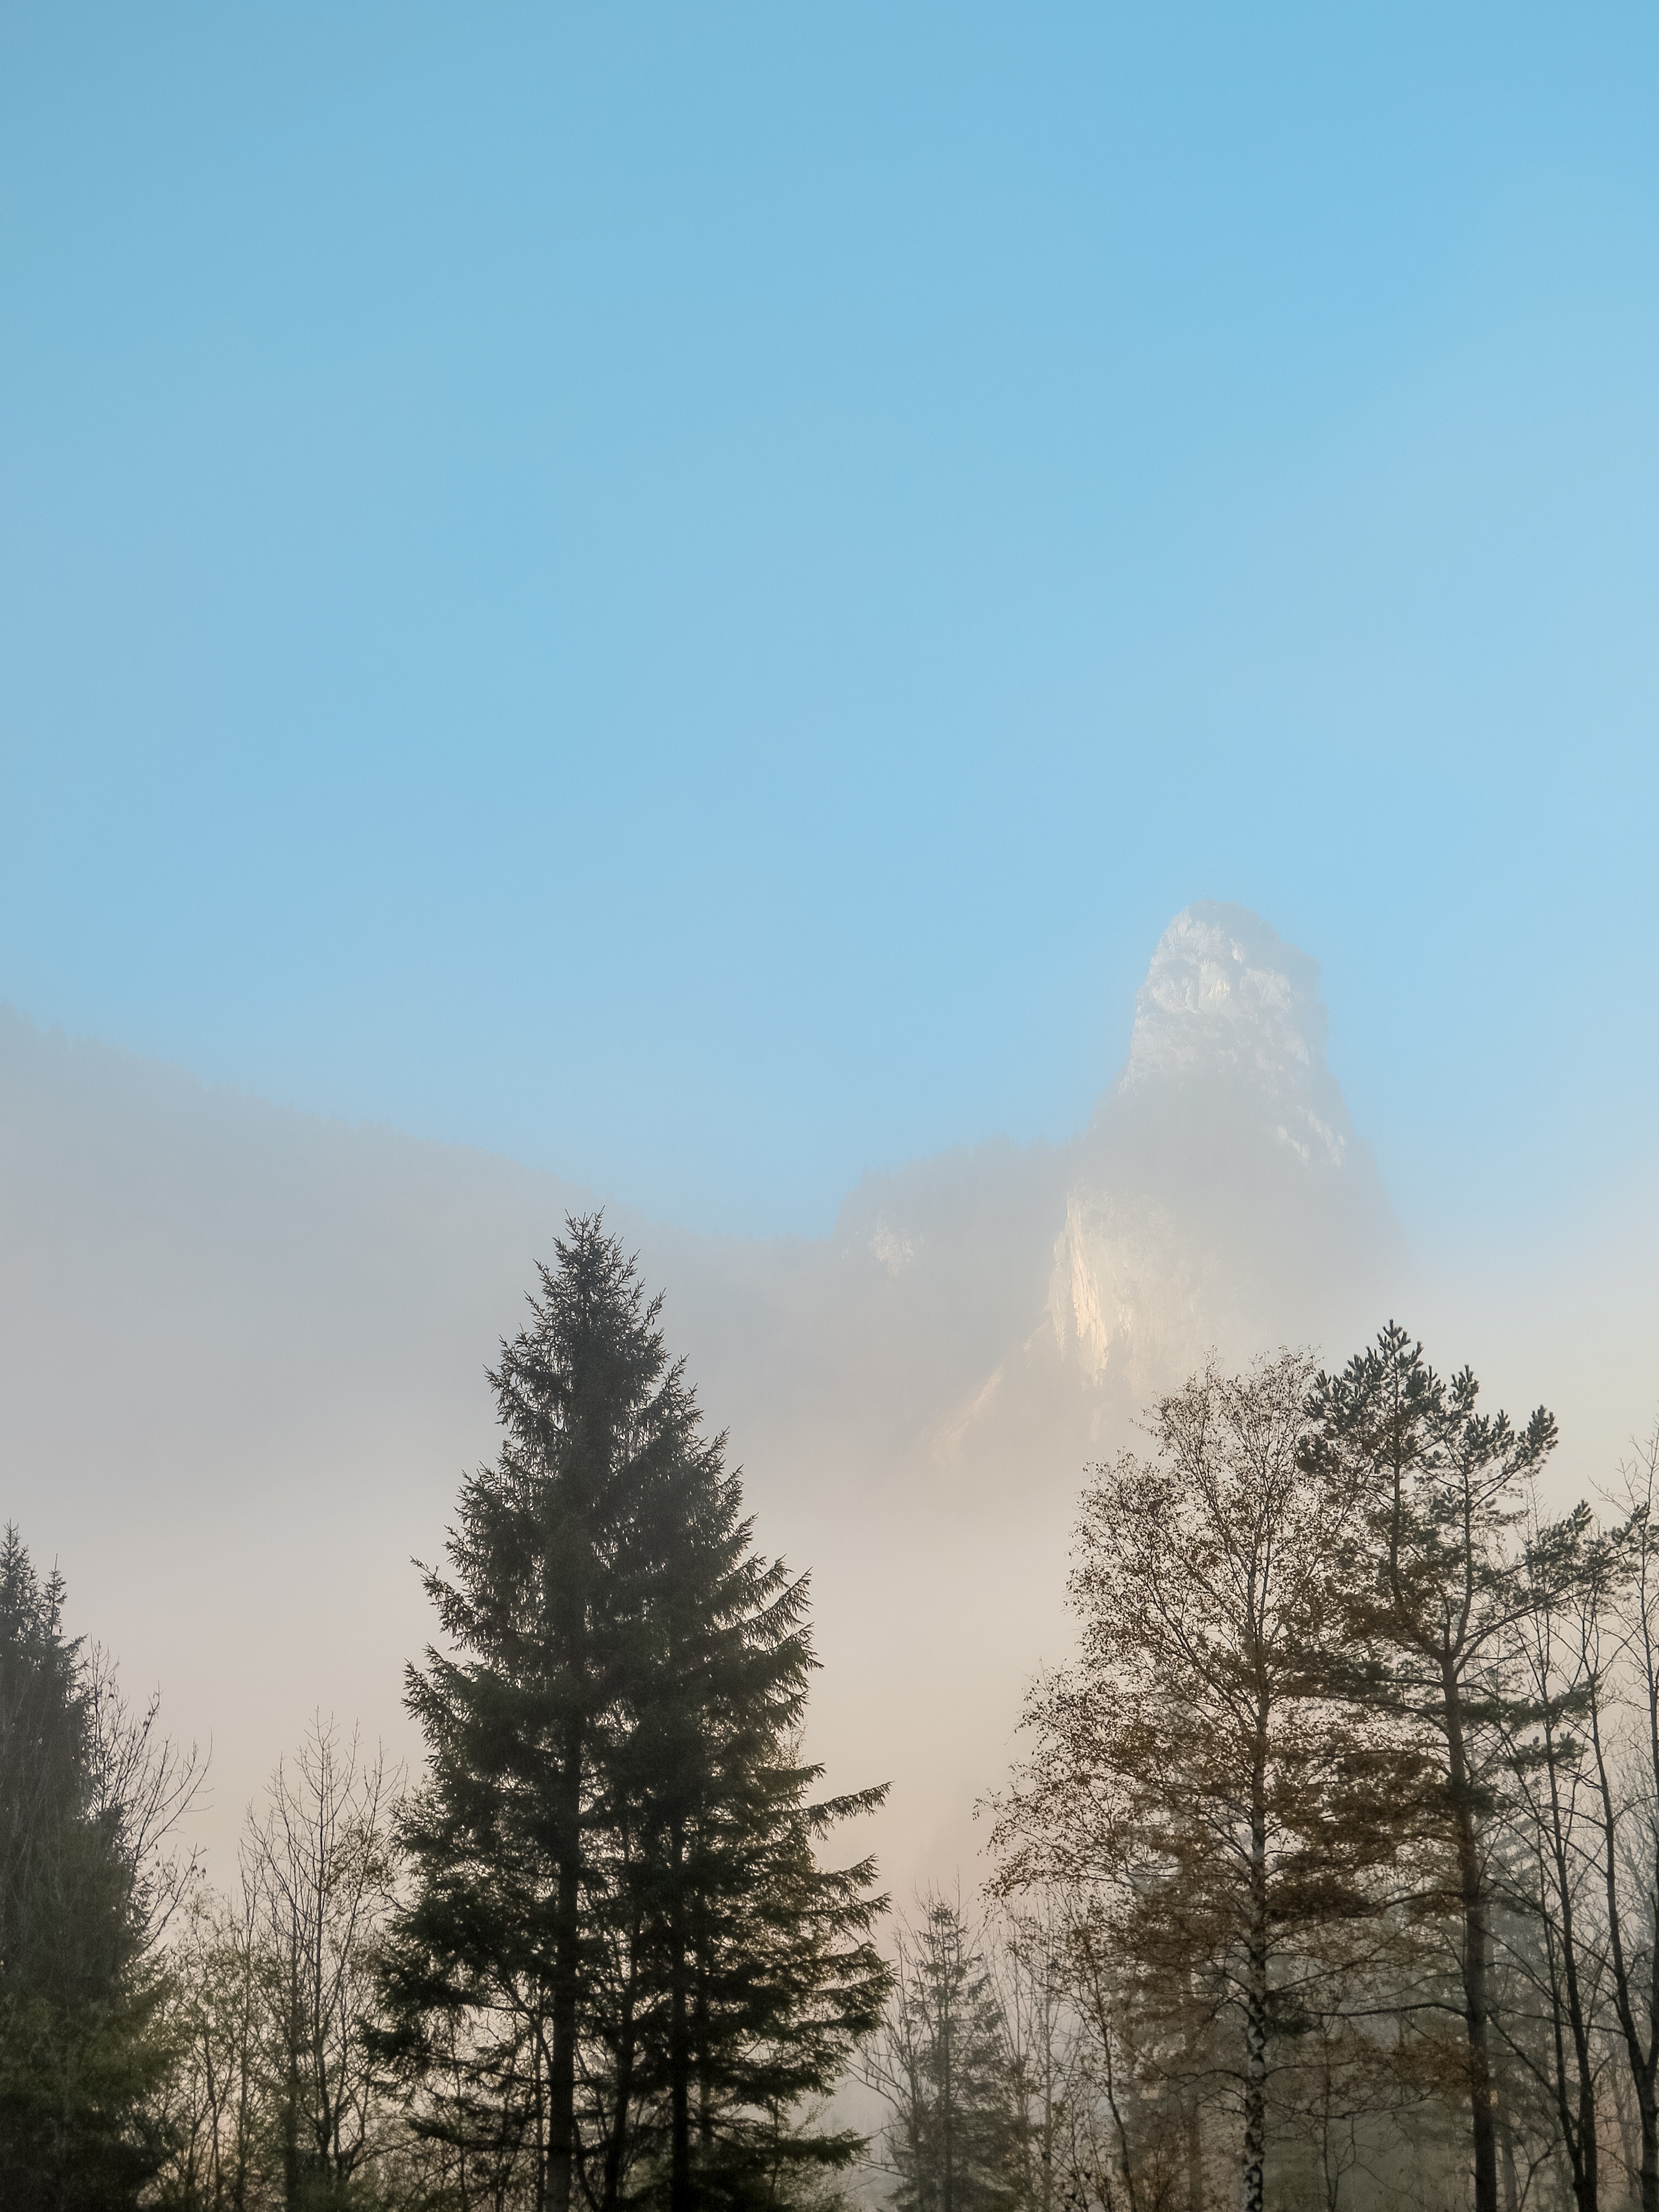
landscape, tree, nature, forest, outdoor, rock, mountain, snow, winter, cloud, sky, fog, mist, sunlight, morning, view, dawn, peak, mountain range, high, scenic, weather, summit, trees, mountains, ecosystem, highlands, atmospheric phenomenon, woody plant, mountainous landforms